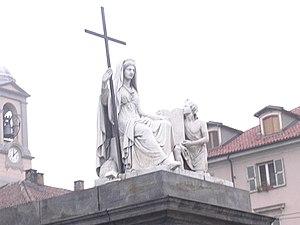
L'église Gran Madre di Dio est une église de style néoclassique située à Turin en face de la place Vittorio Veneto, sur le côté ouest du pont Vittorio Emanuele I.
Carlo Chelli né à Carrare en 1807 et mort dans la même ville en 1877 est un sculpteur italien.